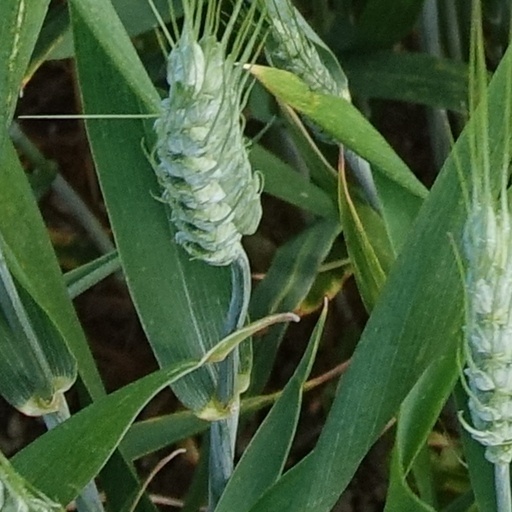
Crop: wheat